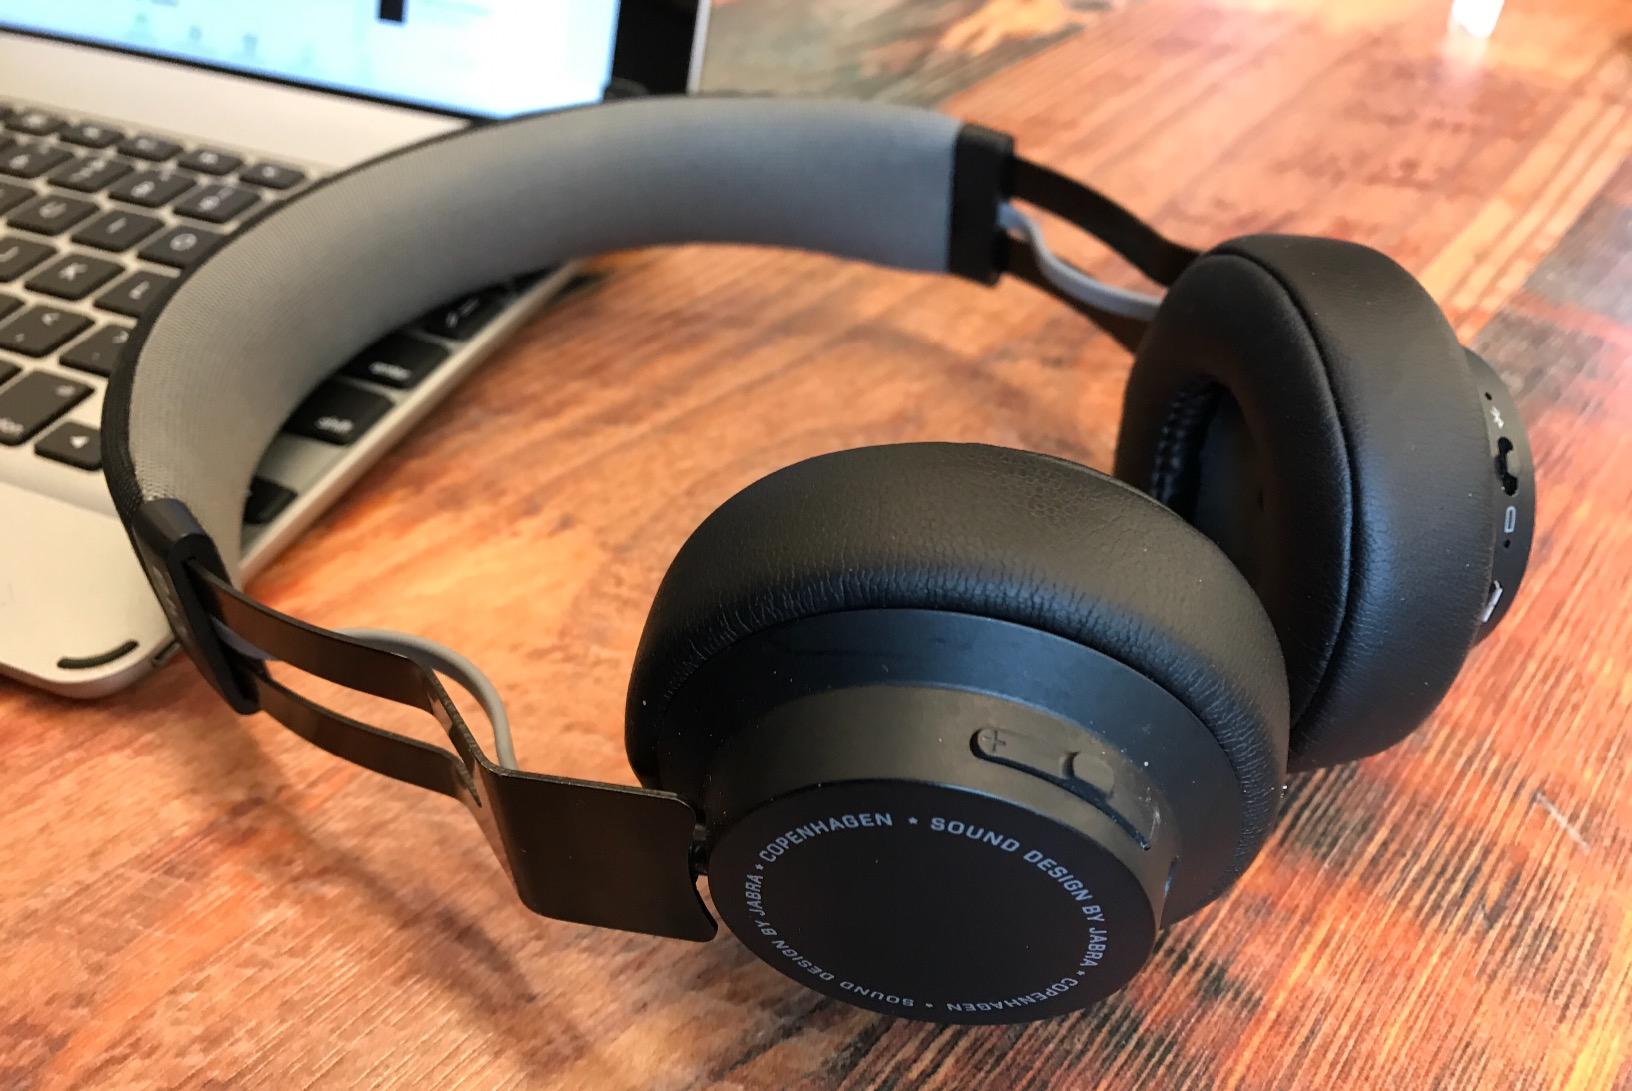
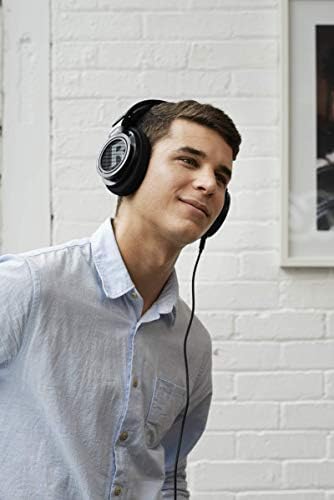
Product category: headphones
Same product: no